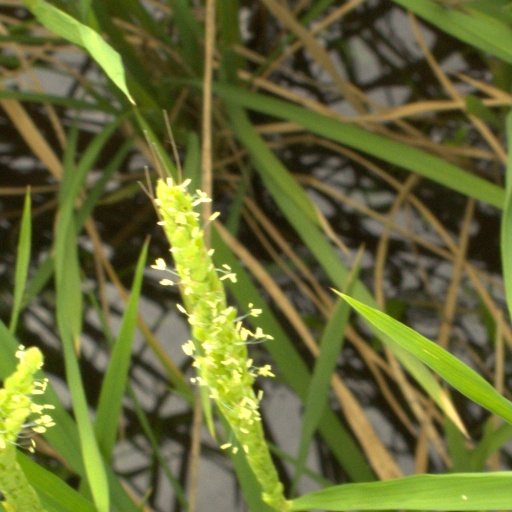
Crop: rice